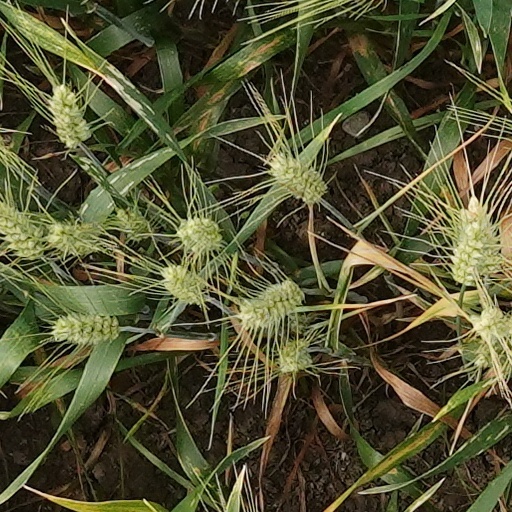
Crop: wheat